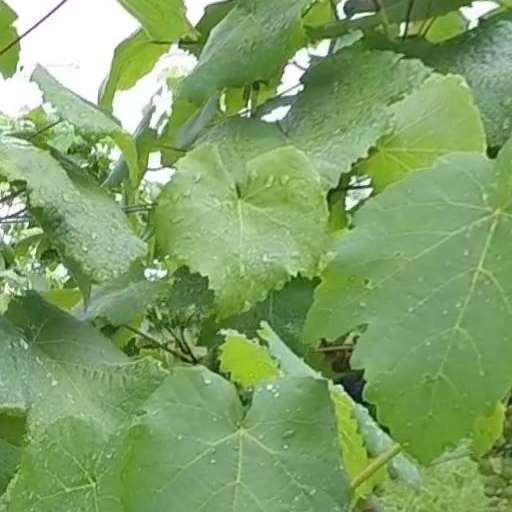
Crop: grape